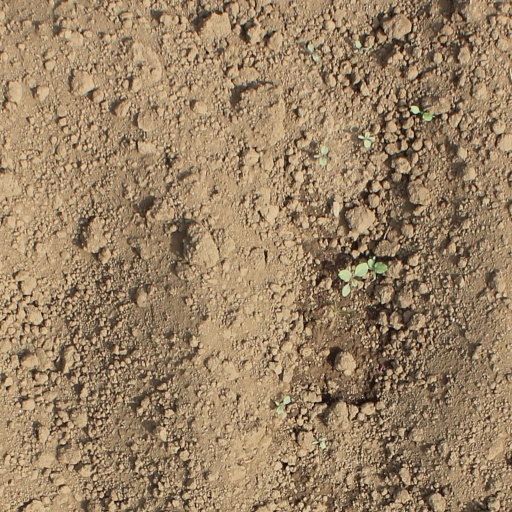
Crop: soybean